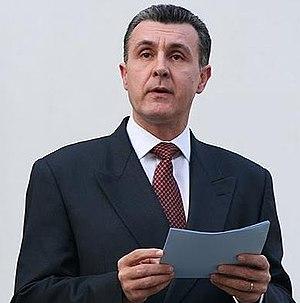
L'article qui suit présente la liste des conjoints des princes, rois et prétendants au trône de Roumanie depuis 1859.
Radu Duda est un comédien et un homme politique roumain, également auteur en langues anglaise et roumaine de trois ouvrages consacrés à la famille royale de Roumanie, devenu prince Radu de Roumanie en qualité de gendre de l'ex-roi Michel Iᵉʳ.